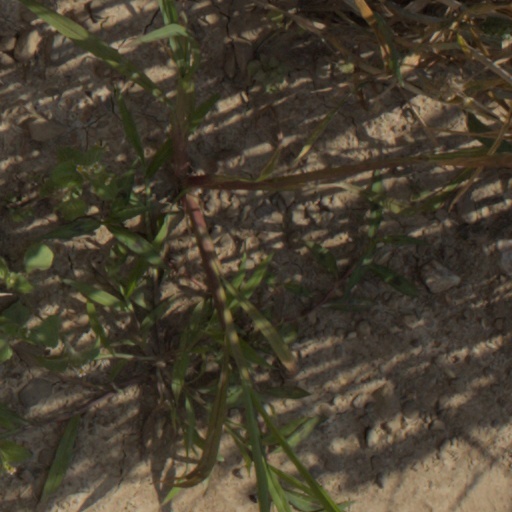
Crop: wheat